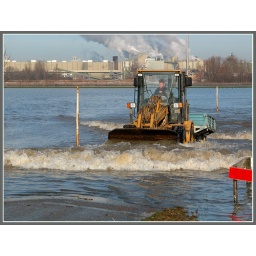
Hoog water in de uiterwaarden van de Neder-Rijn in januari 2003.